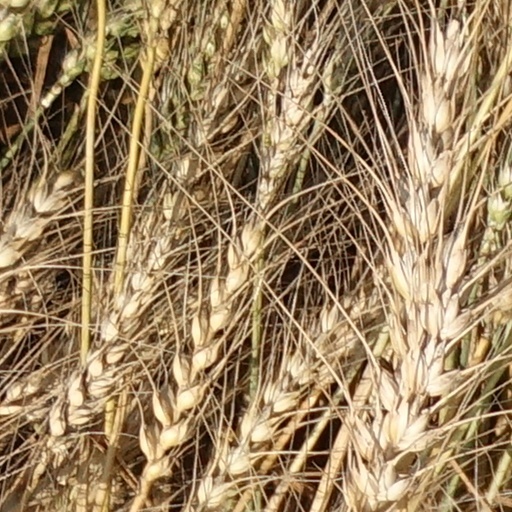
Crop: wheat